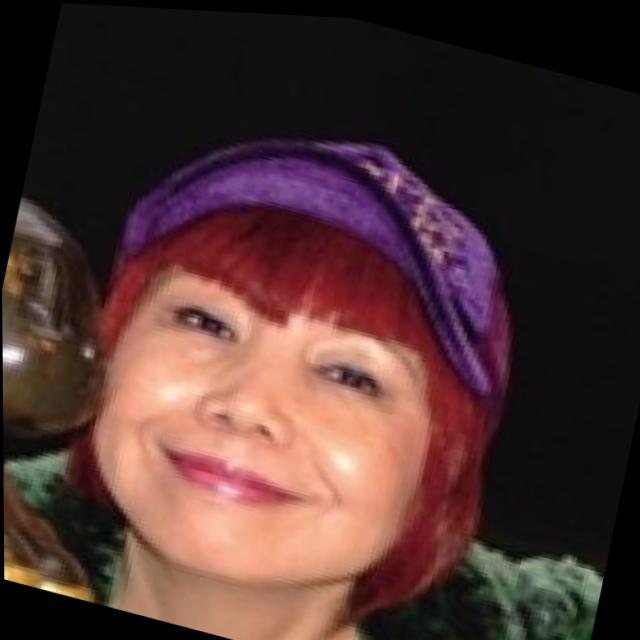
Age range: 45-64